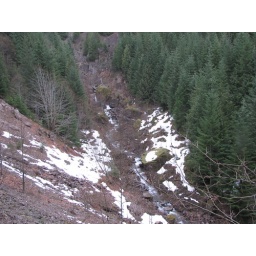
Stream in the bottom of the canyon next to the 2041 forest road in Oregon.